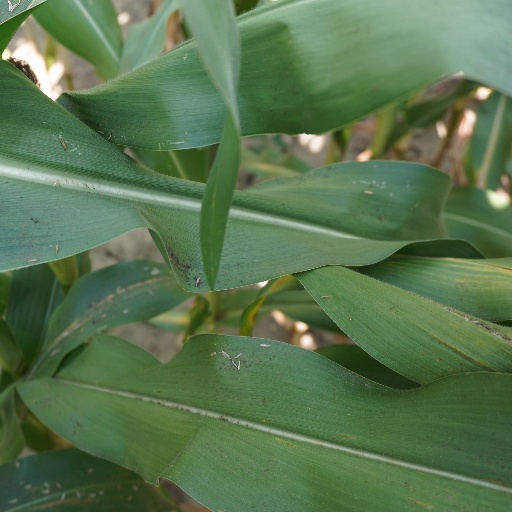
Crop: maize; corn